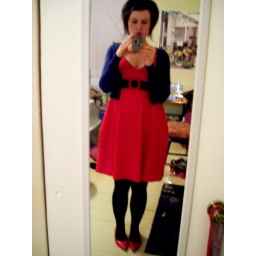
red dress - sewn by me. navy belt - ebay. cropped navy cardigan - express. navy tights - walmart. red shoes - cathy